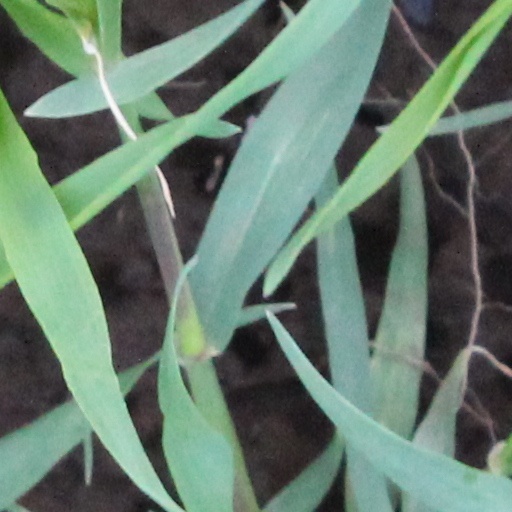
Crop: wheat